Dr. John and Gerda Meyer House

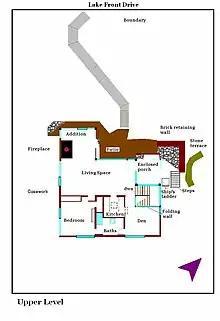
Upper level of the Meyer House, Beverly Shores, Indiana.

The south elevation has the clearest appearance of a two-story house because the lower level, which is pushed into the south side of the dune. The upper level of the house overhangs the lower level. the lower level has a wood door with a full window on its west side. A wood side-lite with a full window is on the east side of the door. A sidewalk is in front of this section of wall. A soffit with recessed lighting is against the top of the wall over the sidewalk. This area, which is sheltered by the main level above, functions as a carport. The area west of the brick wall extension was a covered patio with a concrete floor. It was enclosed with metal and glass patio doors. The enclosed patio has patio doors in the east side of its north wall; this was originally an exterior wall.